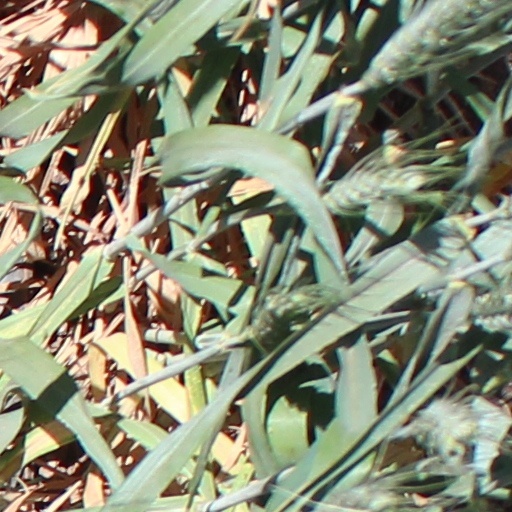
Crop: wheat